Foreign policy of the George W. Bush administration

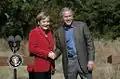
President Bush and German Chancellor Angela Merkel, November 2007

President Bush made his first visit to Europe in June 2001. Bush came under criticism from European leaders for the rejection of the Kyoto Protocol, which was aimed at reducing carbon dioxide emissions that contribute to global warming. He asserted that the Kyoto Protocol is "unfair and ineffective" because it would exempt 80 percent of the world and "cause serious harm to the U.S. economy". Post September 11, President Bush worked closely with his NATO allies in Europe, to fight against the Taliban and Al-Qaeda, in Afghanistan. However, after the 2003 Invasion of Iraq, relations were strained with France and Germany, who strongly opposed the invasion. But President Bush had an excellent relationship with Tony Blair of Britain and Silvio Berlusconi of Italy, which took part in the wars in both Iraq and Afghanistan. Bush began his second term with an emphasis on improving strained relations with European nations. Bush lauded the pro-democracy struggles in Georgia and Ukraine. However, Nursultan Nazarbayev of Kazakhstan and Ilham Aliyev of Azerbaijan, both undemocratically elected and fiercely autocratic, received official state visits to the White House, along with increased economic and military assistance. The President had encouraged both leaders to hold free and fair elections early on in his second term, but in fact neither leader carried out significant reforms.